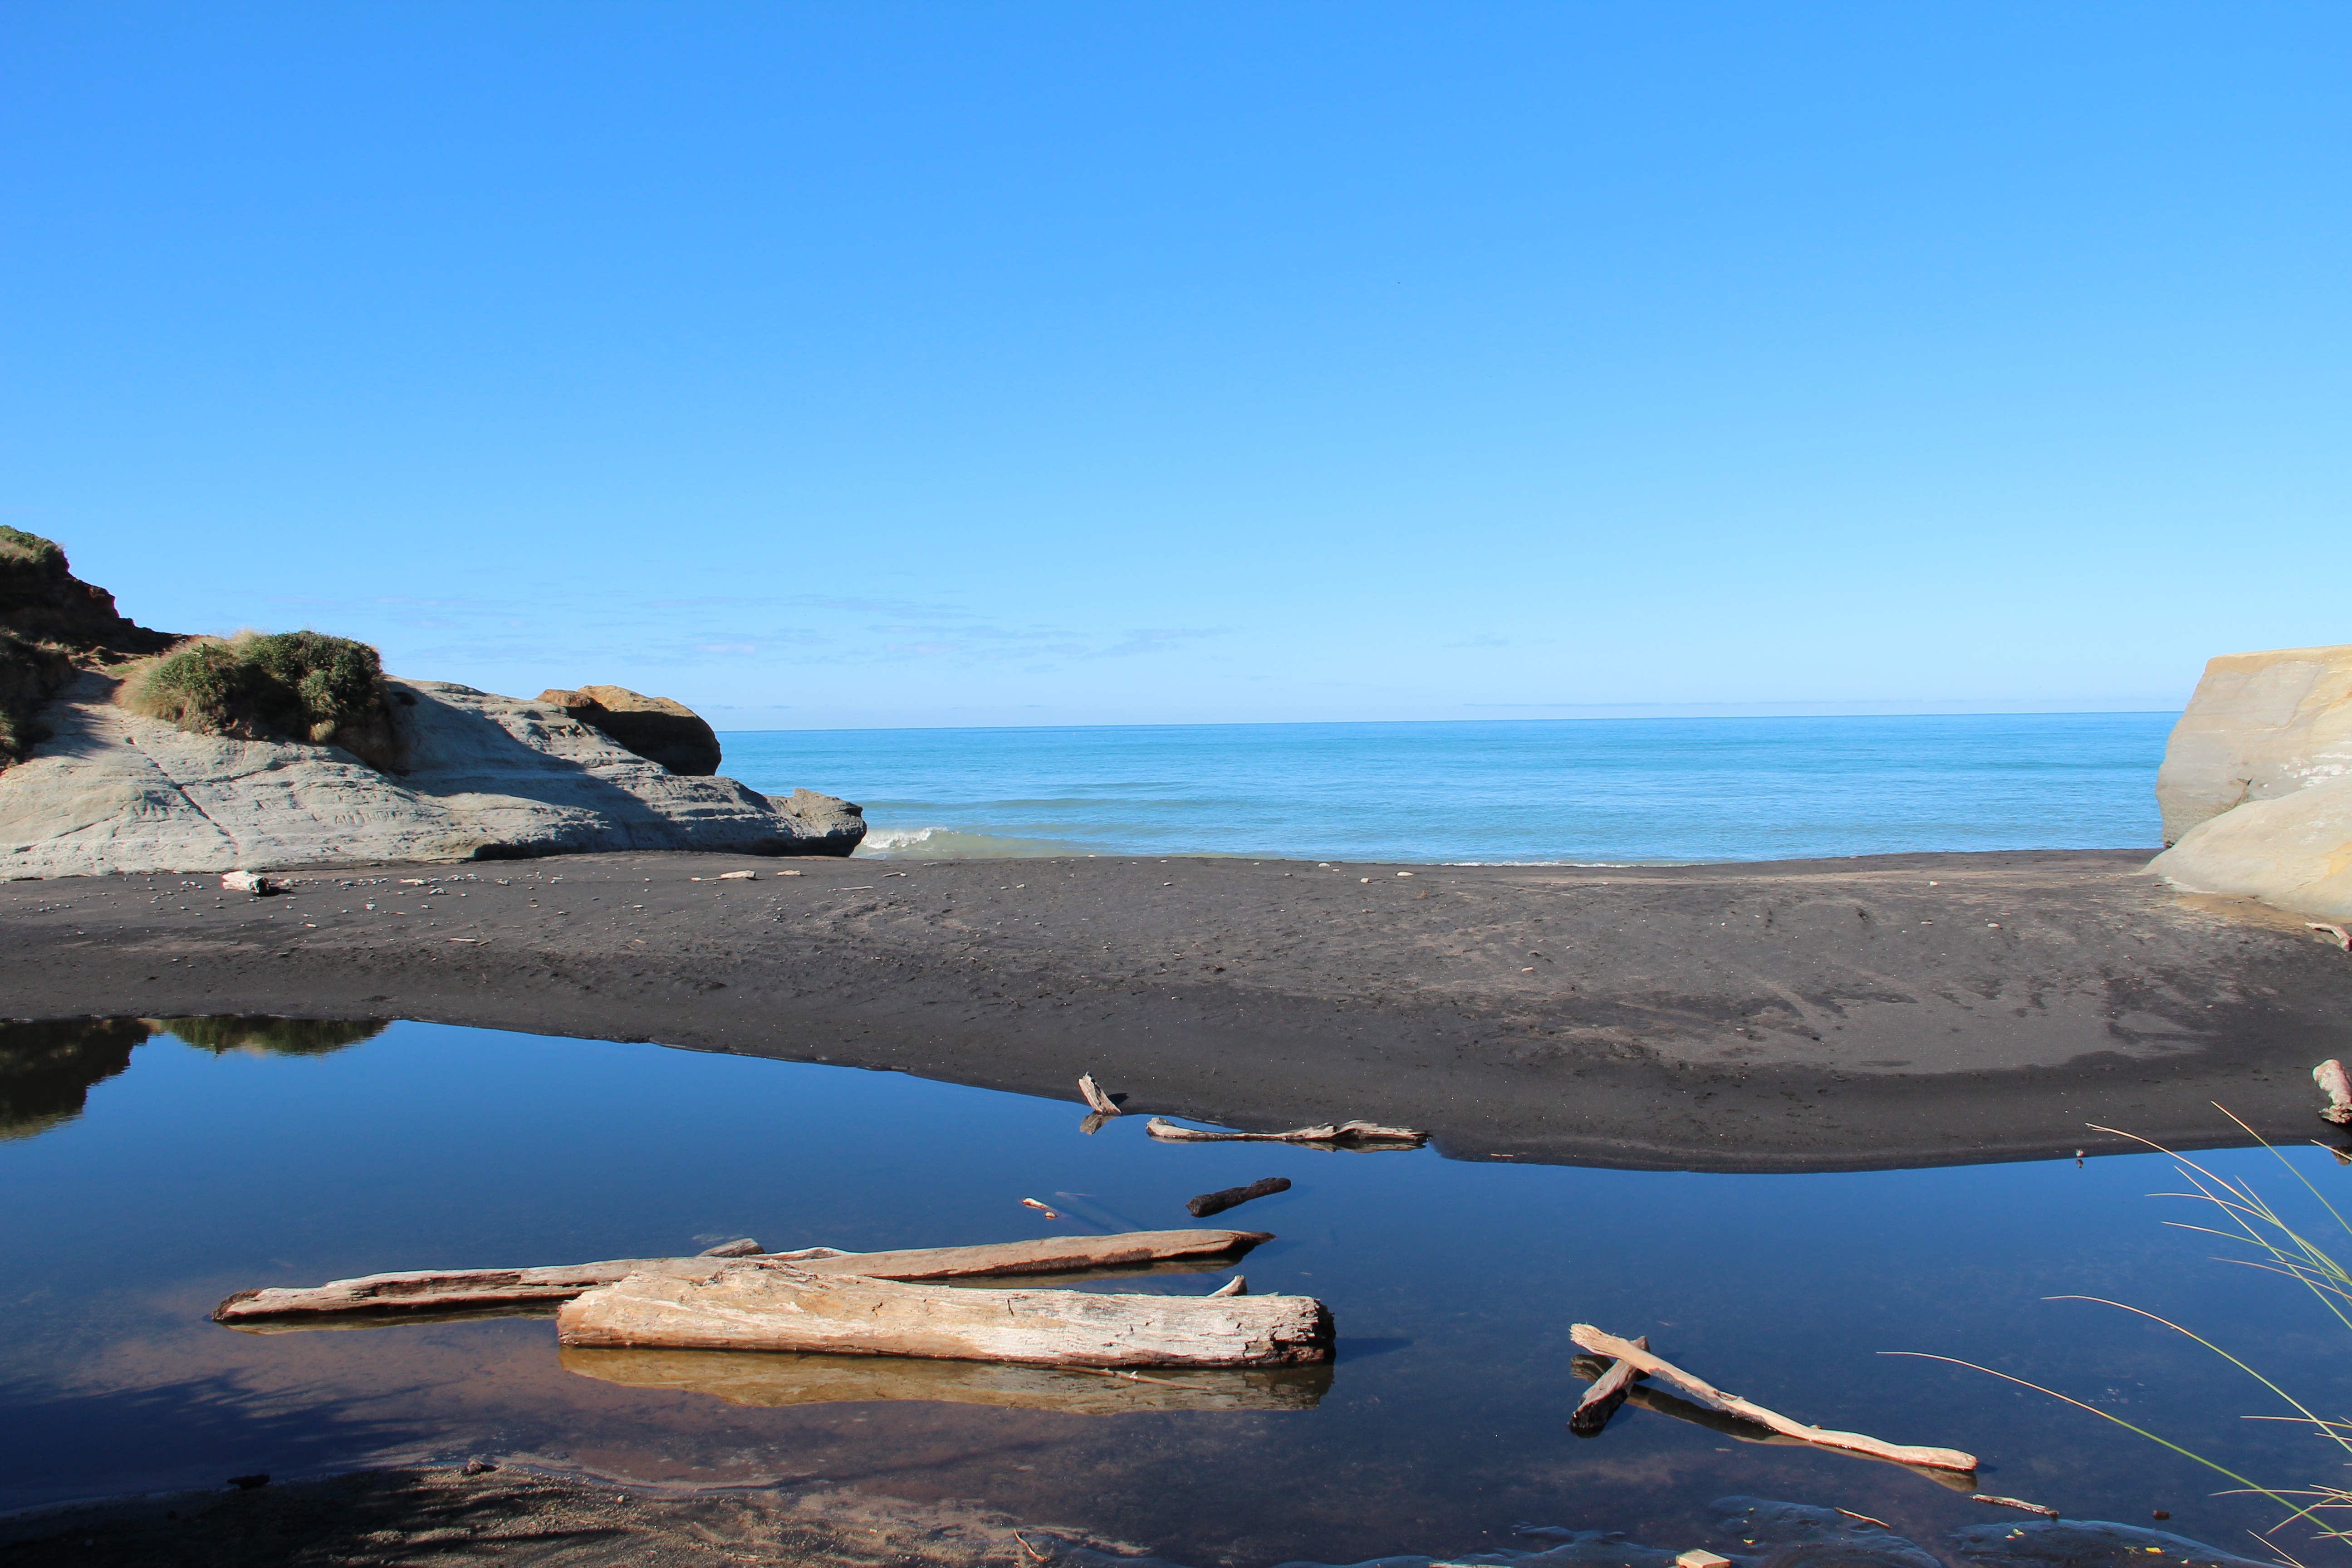
beach, sea, coast, rock, ocean, horizon, shore, cliff, cove, bay, terrain, new zealand, wide, cape, islet, arctic ocean, drift wood, natural environment